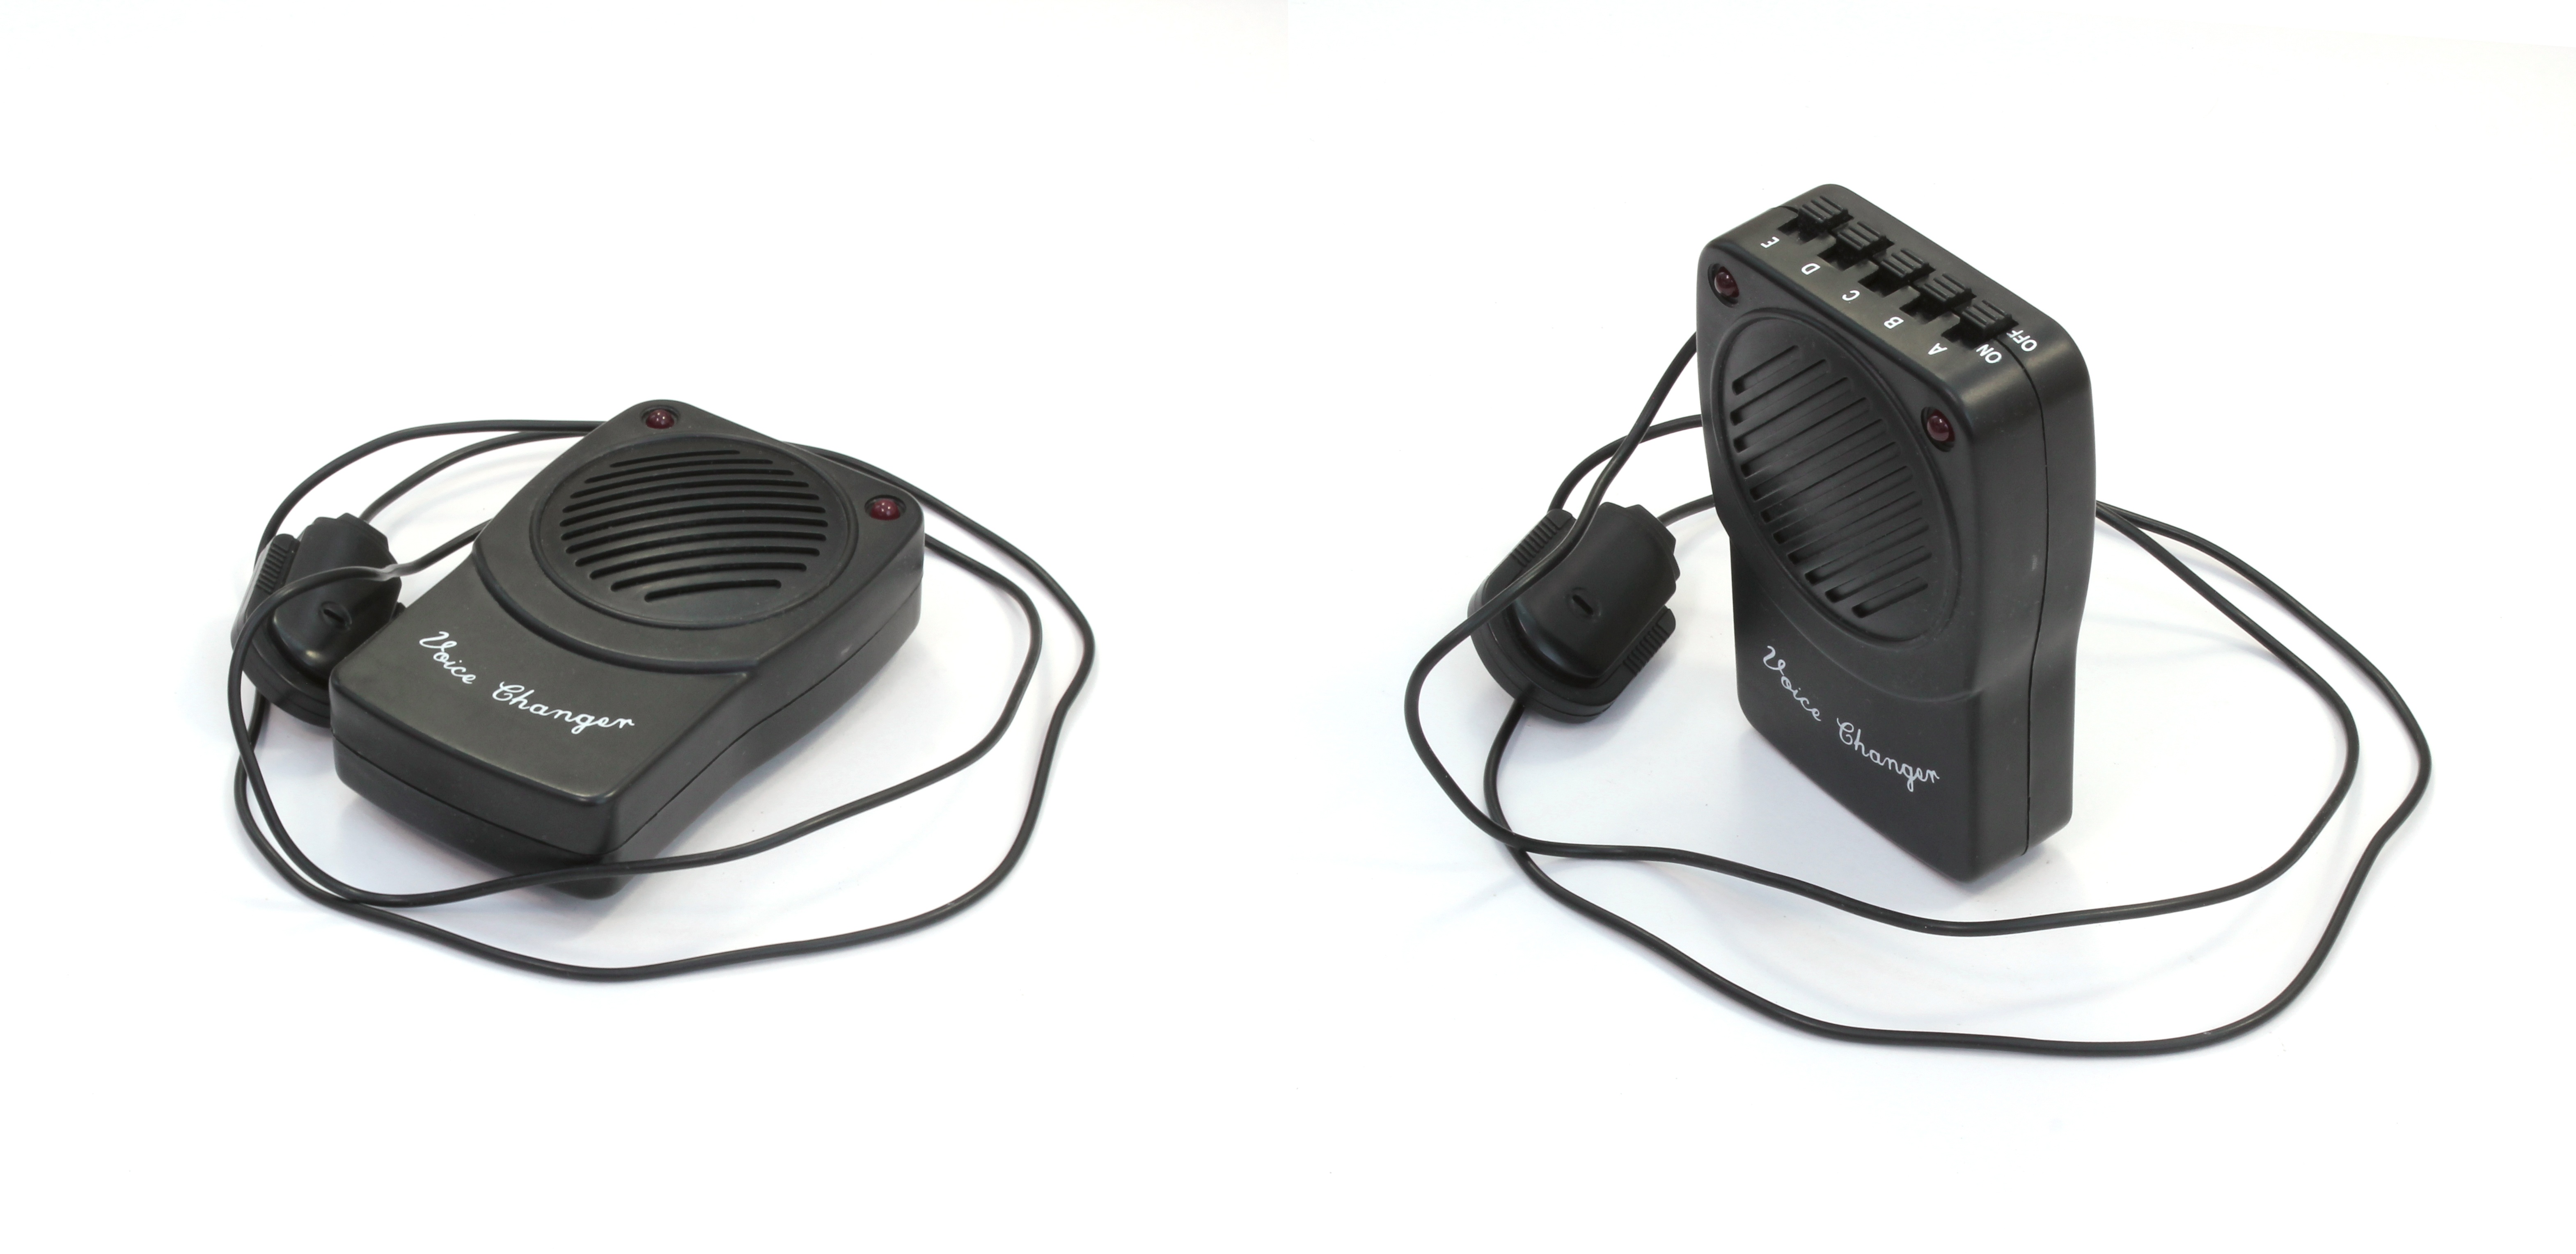
technology, microphone, toy, product, multimedia, apparatus, voice, white background, transmitter, walkietalkie, negotiations, radio frequency, radio waves, conspiracies, electronic device, electronics accessory, laptop power adapter, ac adapter